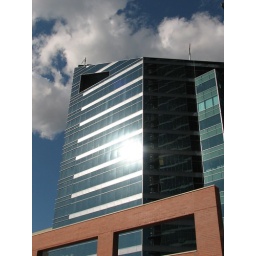
Keynote office building in Calgary, Alberta